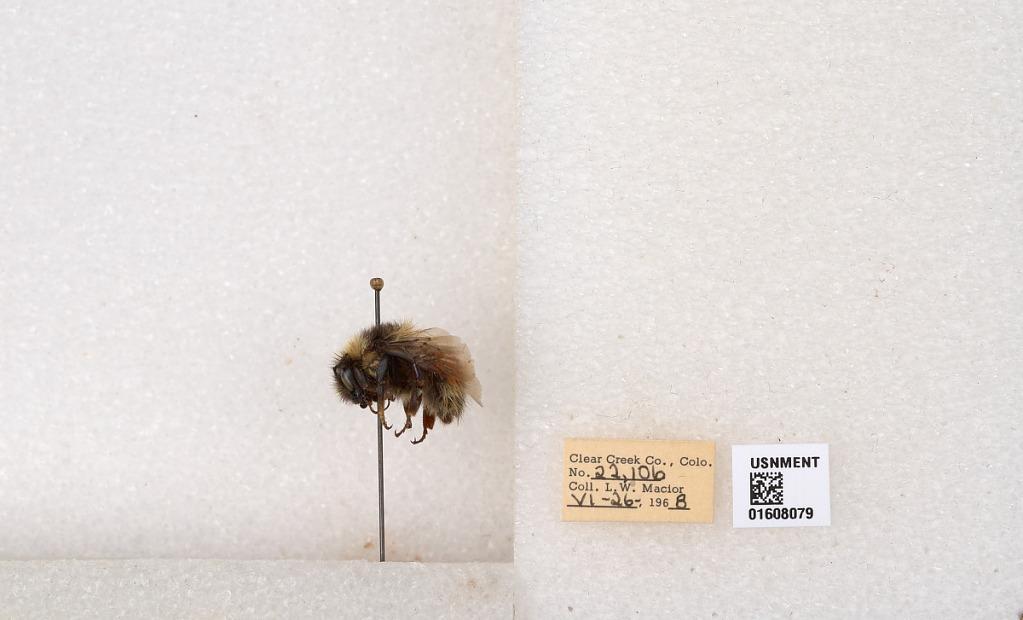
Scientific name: Bombus (Pyrobombus) sylvicola Kirby
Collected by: L. Macior
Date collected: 1968-6-26
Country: United States
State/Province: Colorado
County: Clear Creek
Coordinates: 39.6891, -105.644